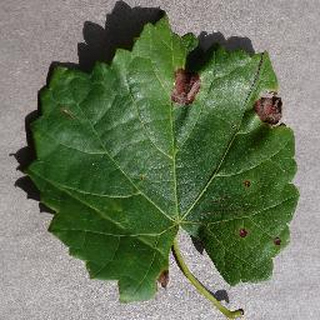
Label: grape_black_rot